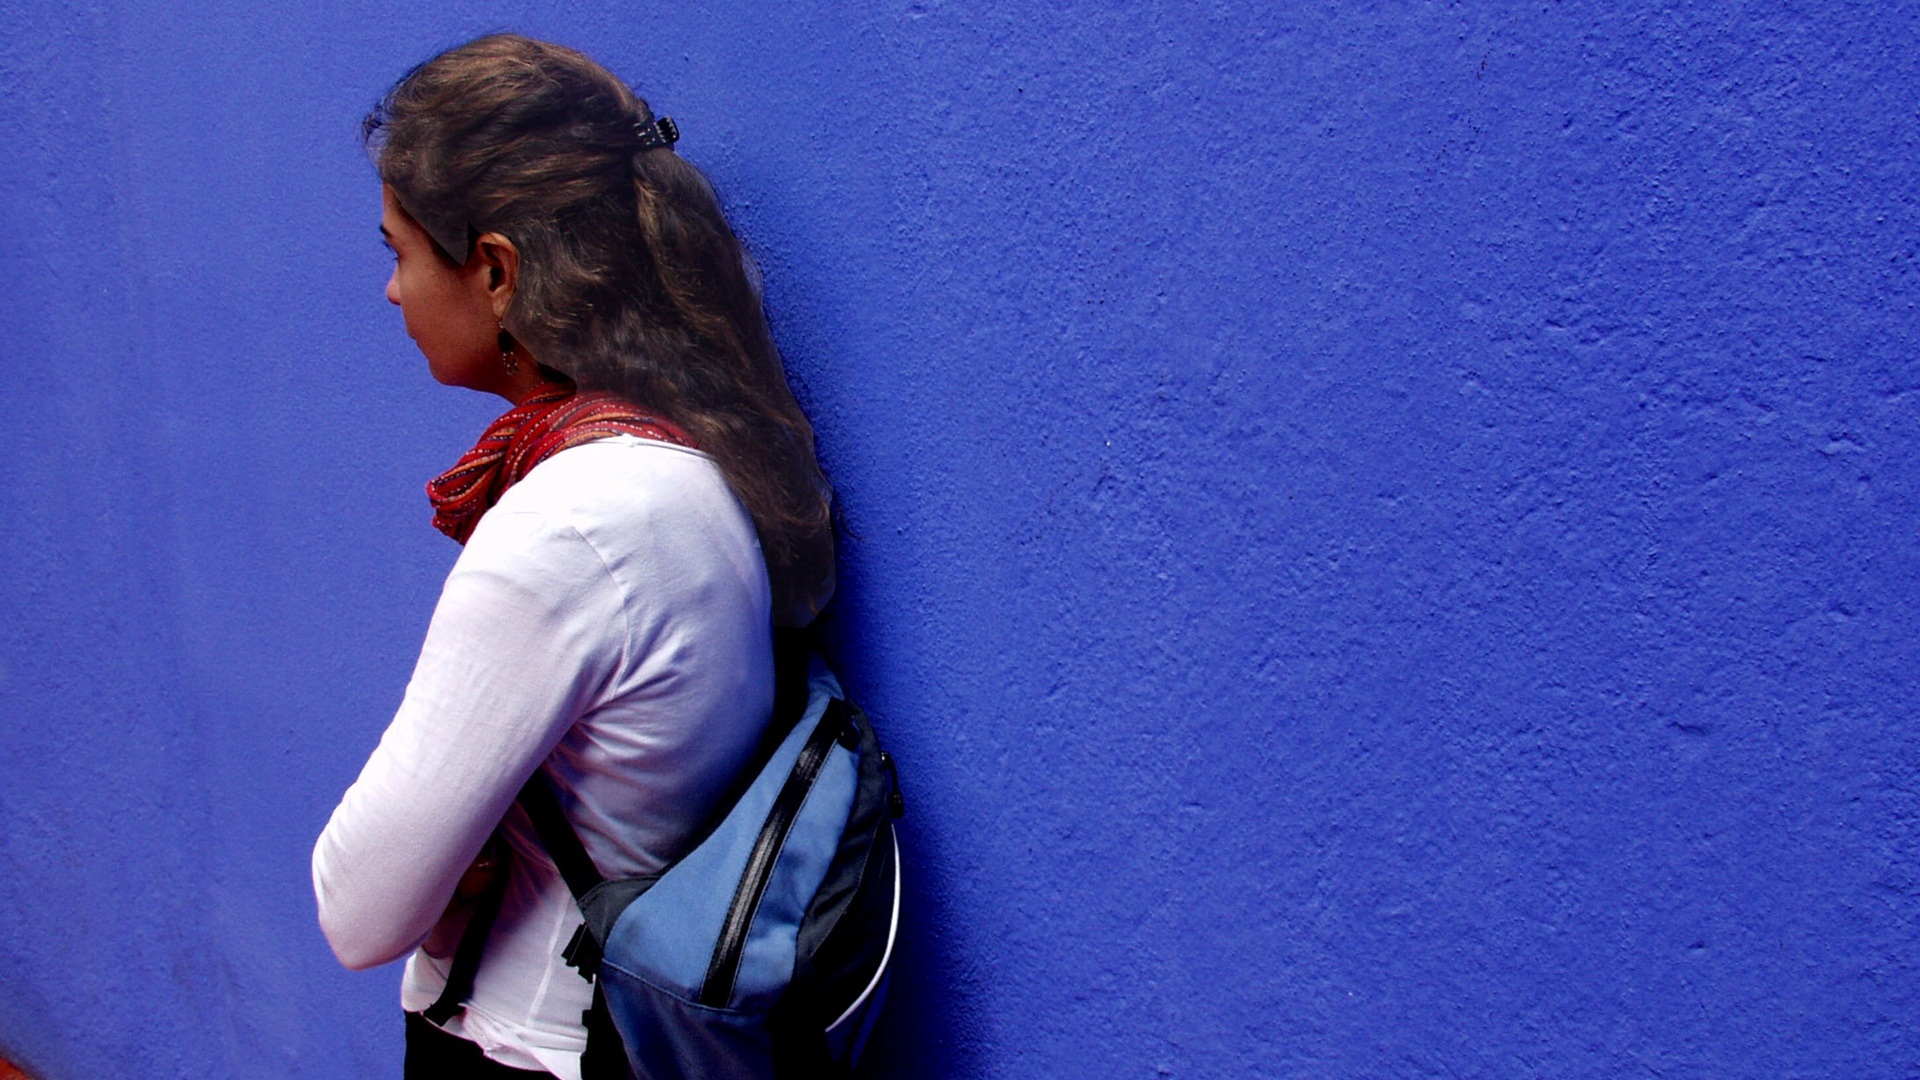
man, girl, woman, photography, portrait, model, red, color, sitting, fashion, blue, link, lady, photograph, beauty, photo shoot, human positions